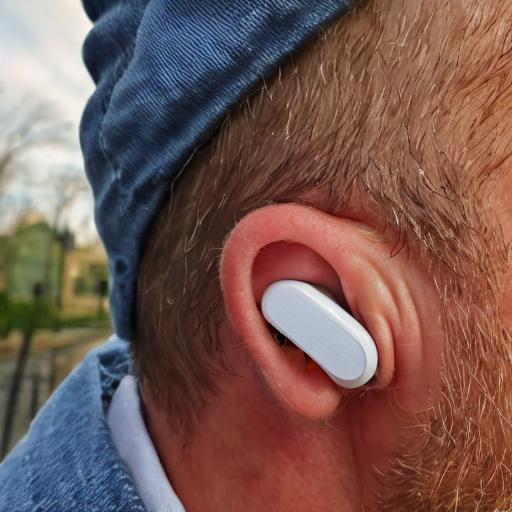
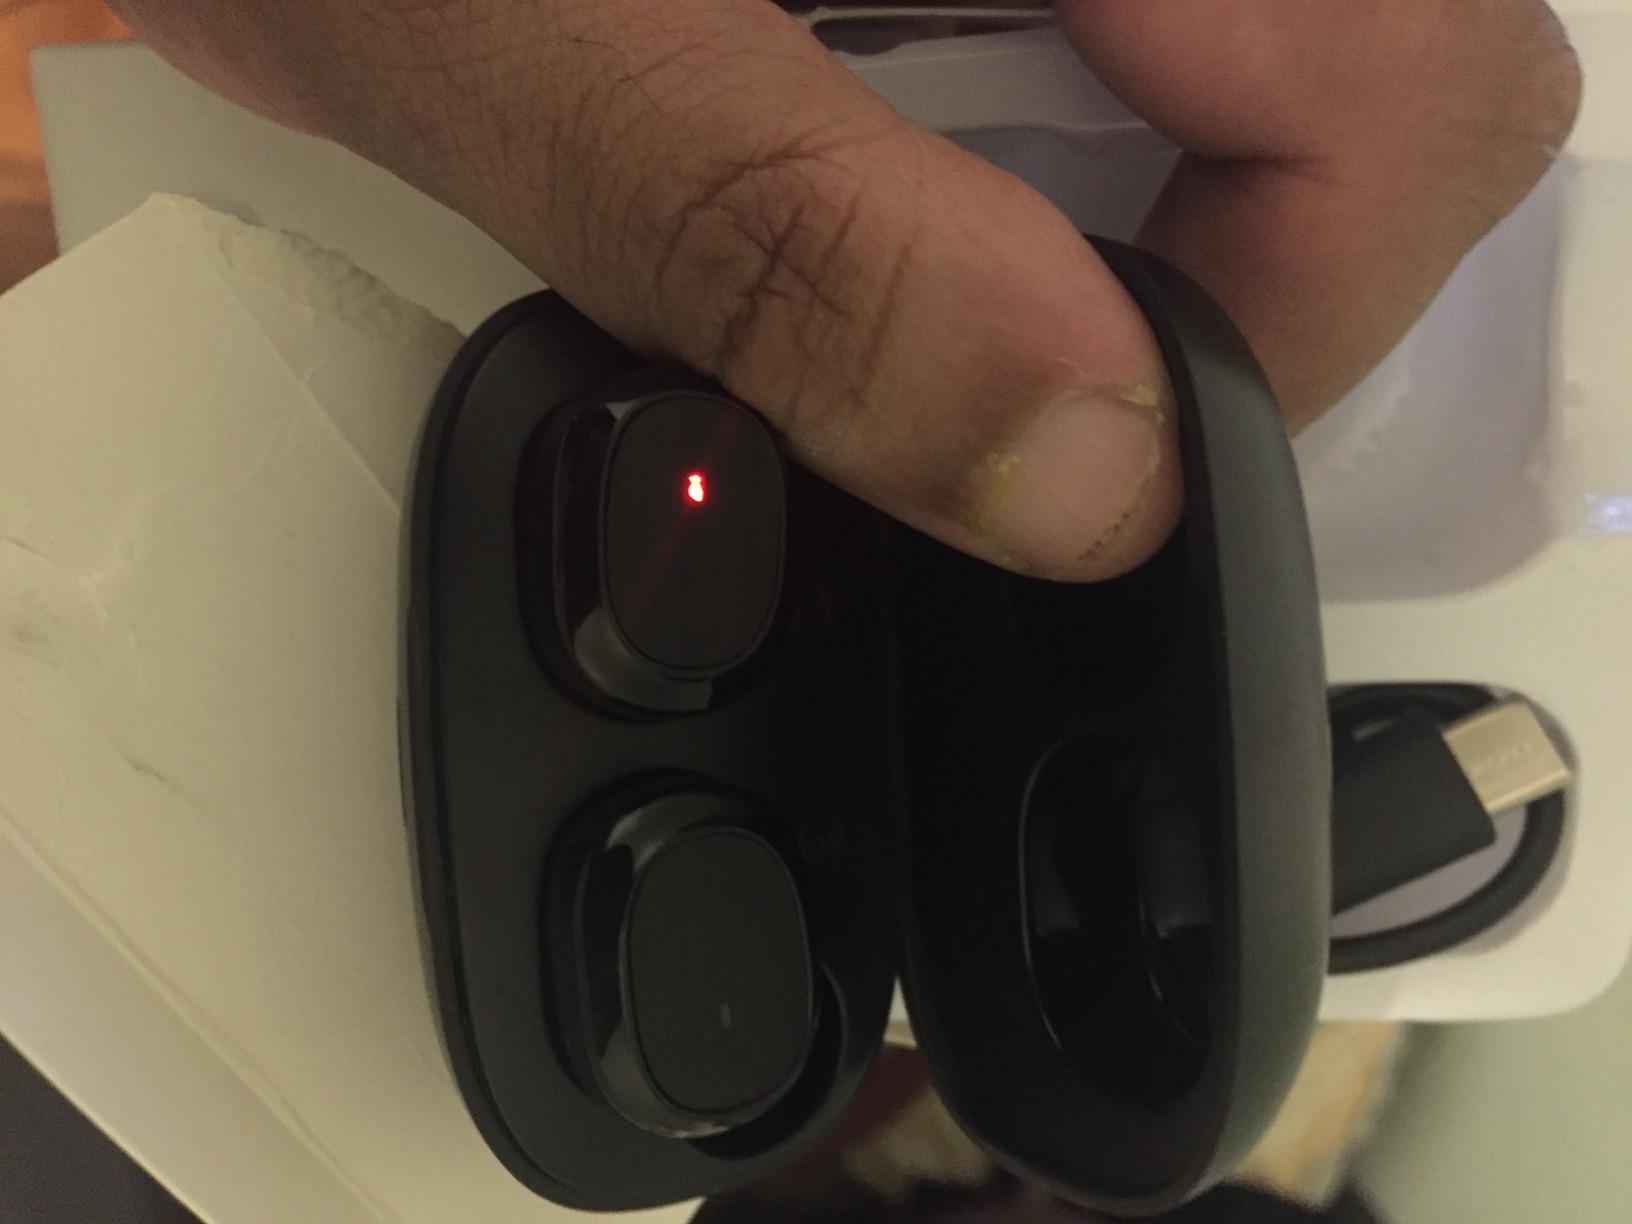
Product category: earbuds
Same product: no